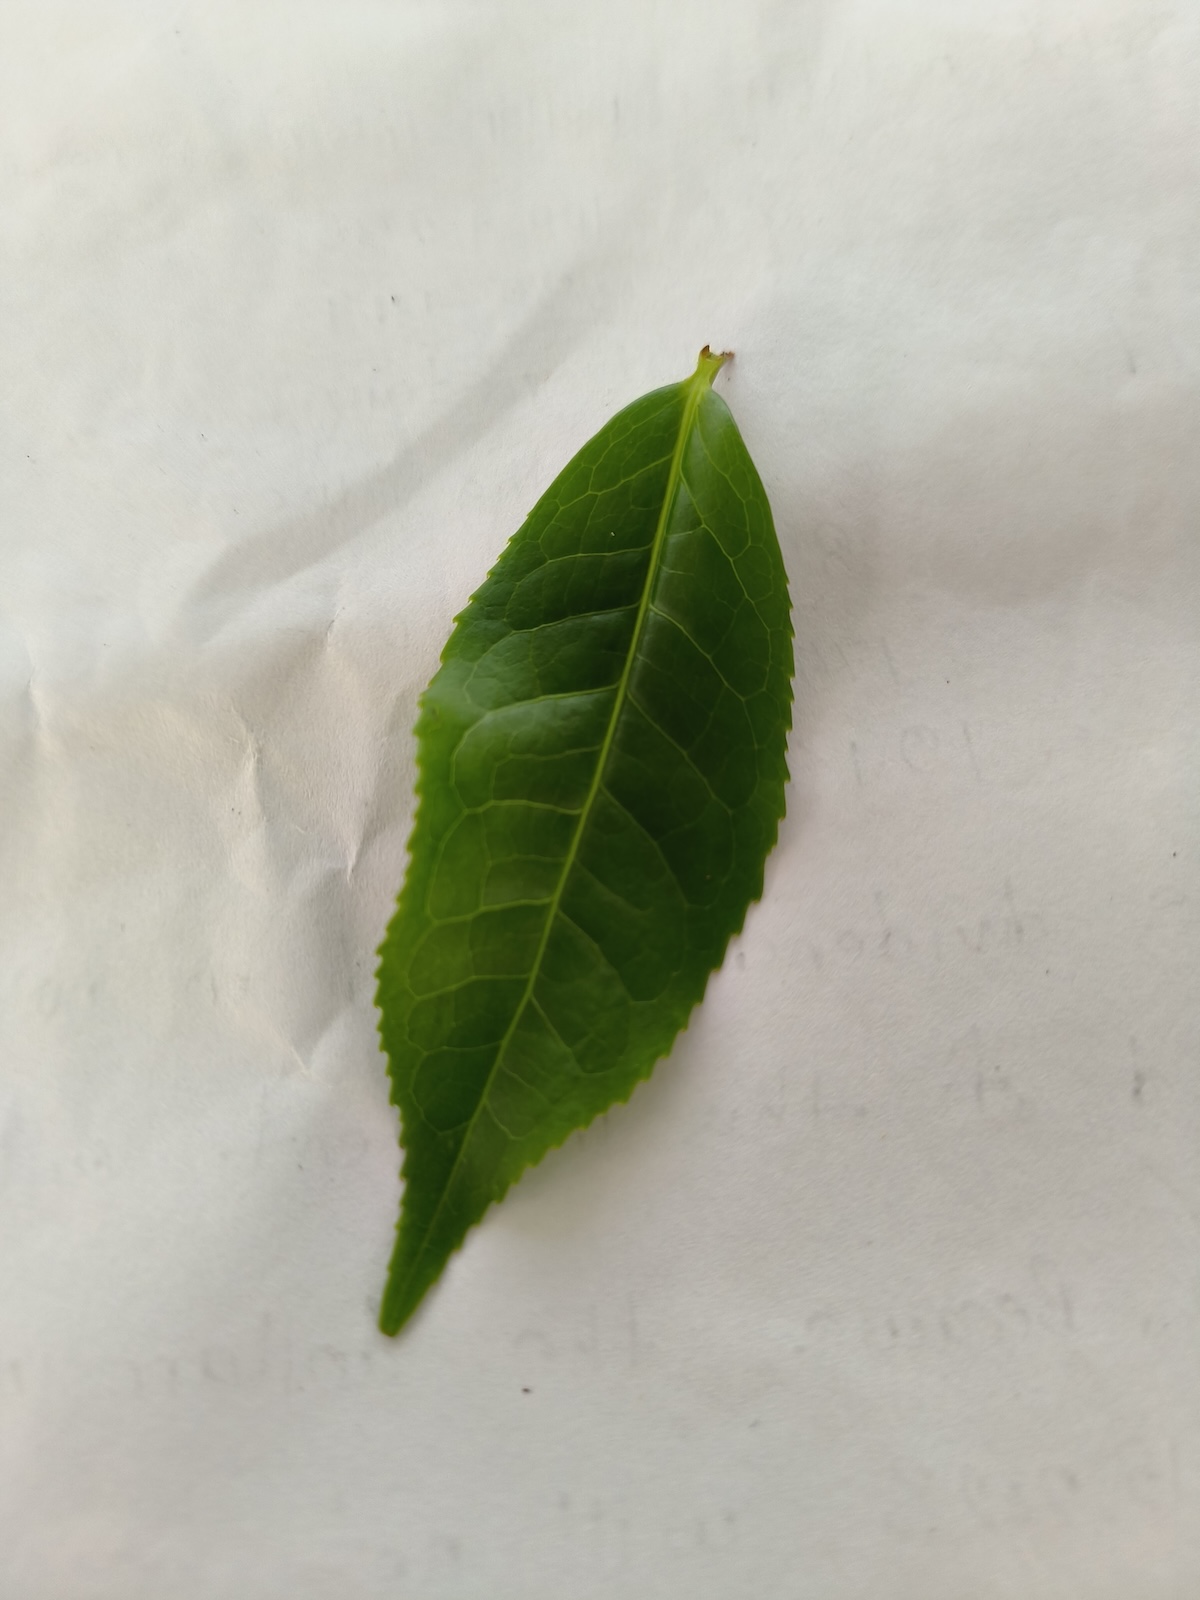
Label: Healthy leaf